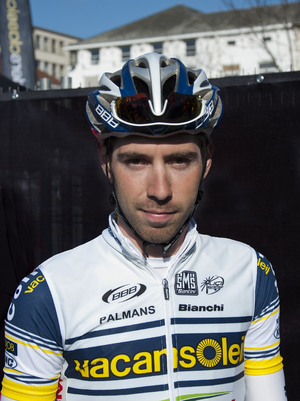
L'équipe cycliste Vacansoleil-DCM est une équipe cycliste néerlandaise de cyclisme professionnel sur route. Créée en 2005 sous le nom de Fondas Imabo-Doorisol, c'était une équipe continentale jusqu'en 2008. Elle devient une équipe continentale professionnelle en 2009 lorsque Vacansoleil devient sponsor principal, puis une UCI ProTeam en 2011. Elle disparaît à la fin de la saison 2013.
Thomas De Gendt est un coureur cycliste belge, membre de l'équipe Lotto-Soudal et professionnel depuis 2009. Il s'est notamment classé troisième du Tour d'Italie 2012 et a remporté lors de cette édition la 20ᵉ étape, au col du Stelvio. Spécialiste des échappées en montagne, il a remporté des étapes sur les trois grands tours.